Mathias Loras

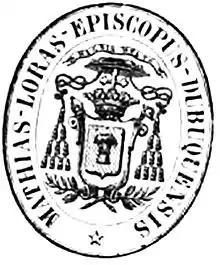
Seal of Bishop Loras

On July 19, 1850, Pope Pius IX established the Diocese of Saint Paul. The Diocese of Dubuque had been reduced to the boundaries of the state of Iowa, which had been established in 1846.